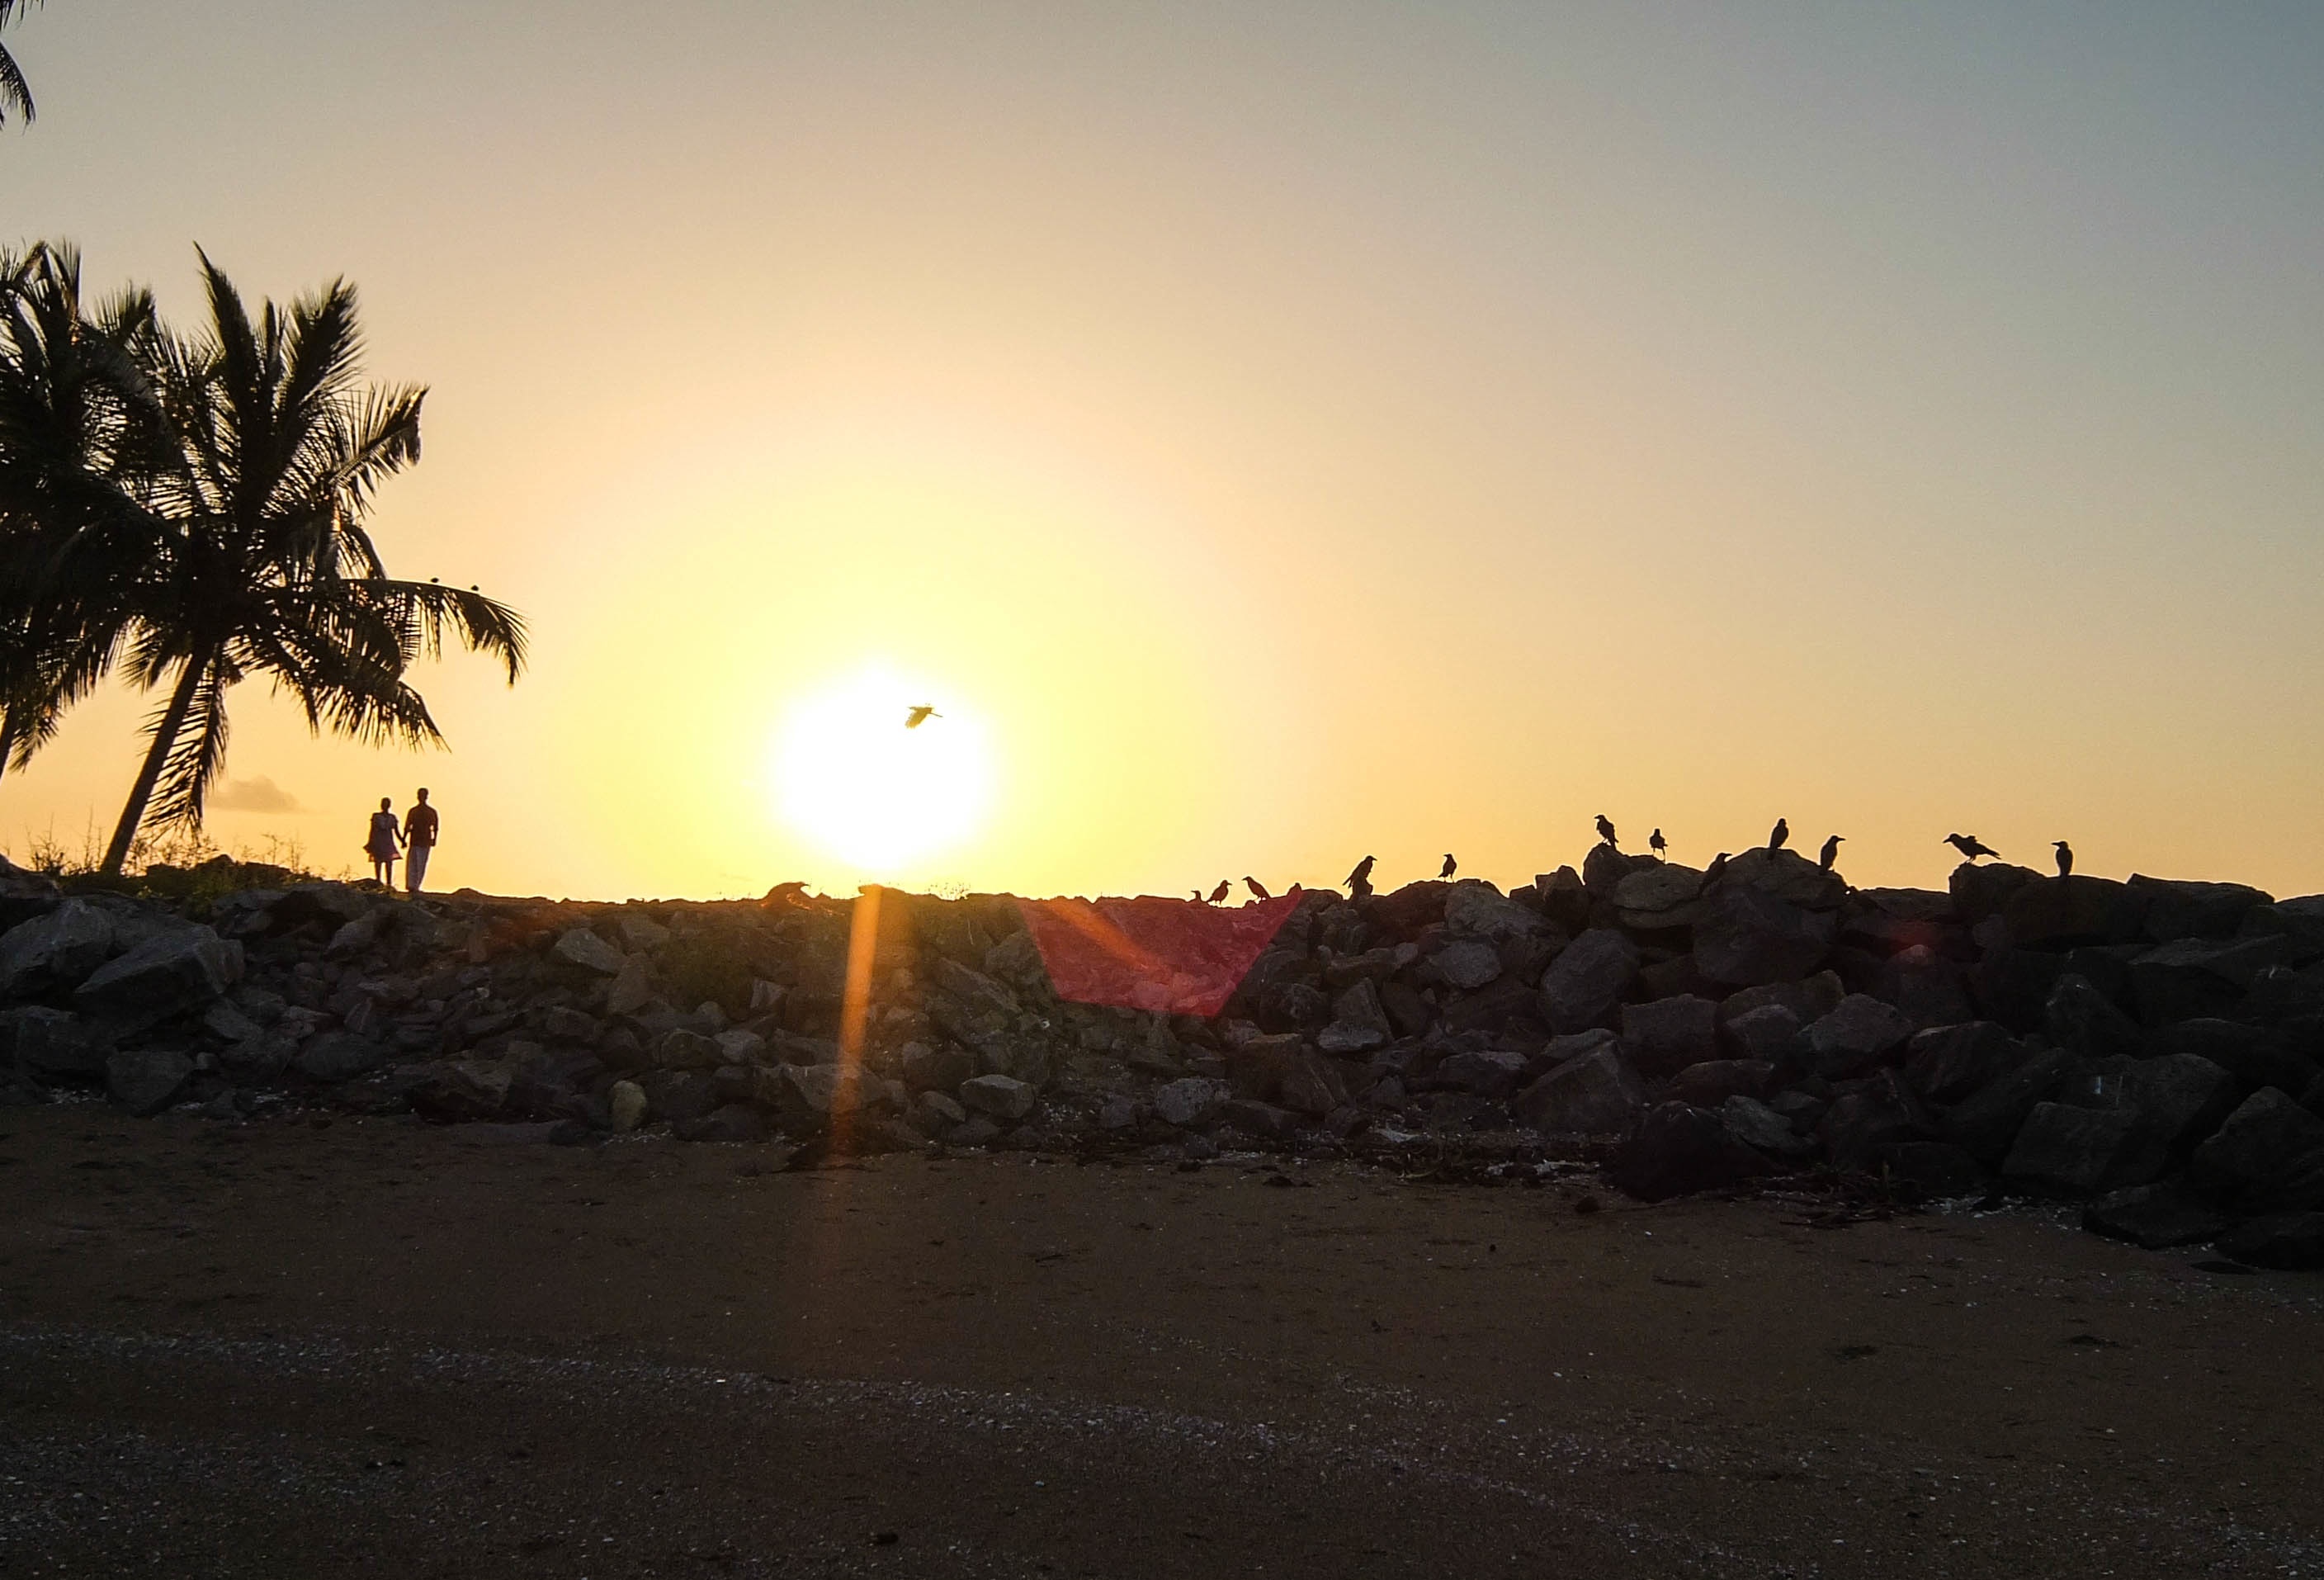
landscape, sea, horizon, sky, sun, sunrise, sunset, sunlight, morning, desert, dawn, dusk, evening, sahara, natural environment, atmospheric phenomenon